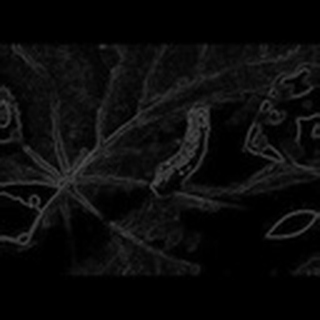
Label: cotton_army_worm